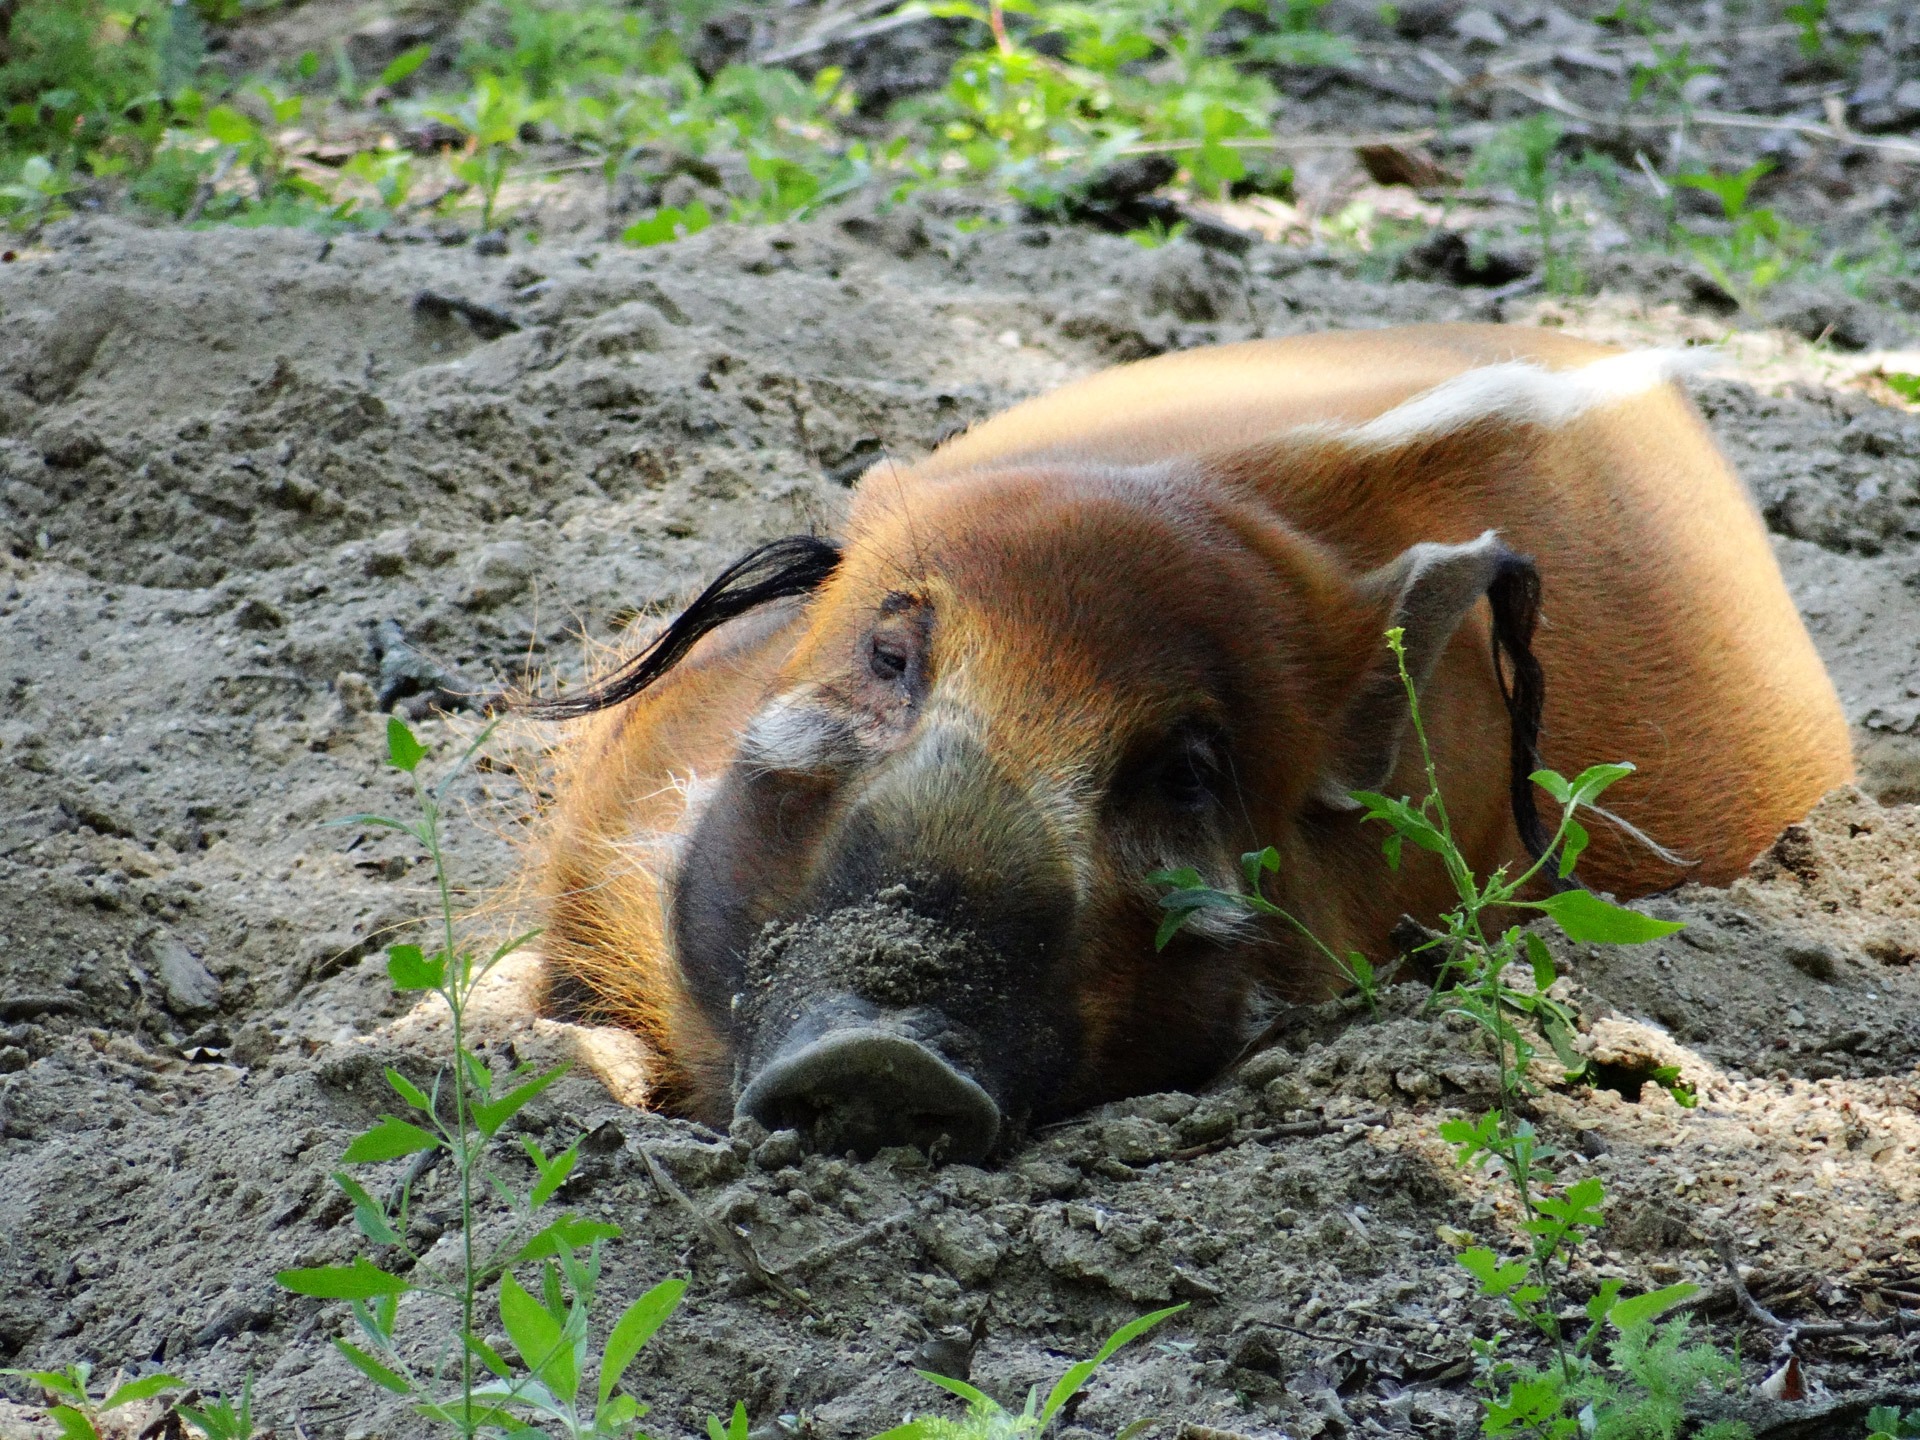
nature, puppy, animal, wildlife, zoo, africa, mammal, fauna, hog, snout, pig, napping, safari, swine, pig family, red river hog, porcus